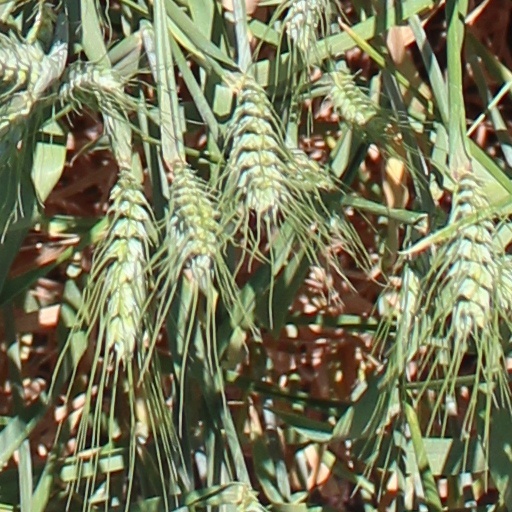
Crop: wheat